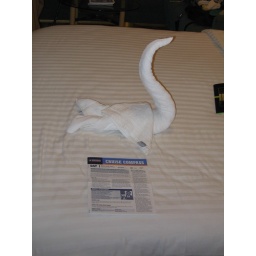
The first towel animal left by our cabin steward.